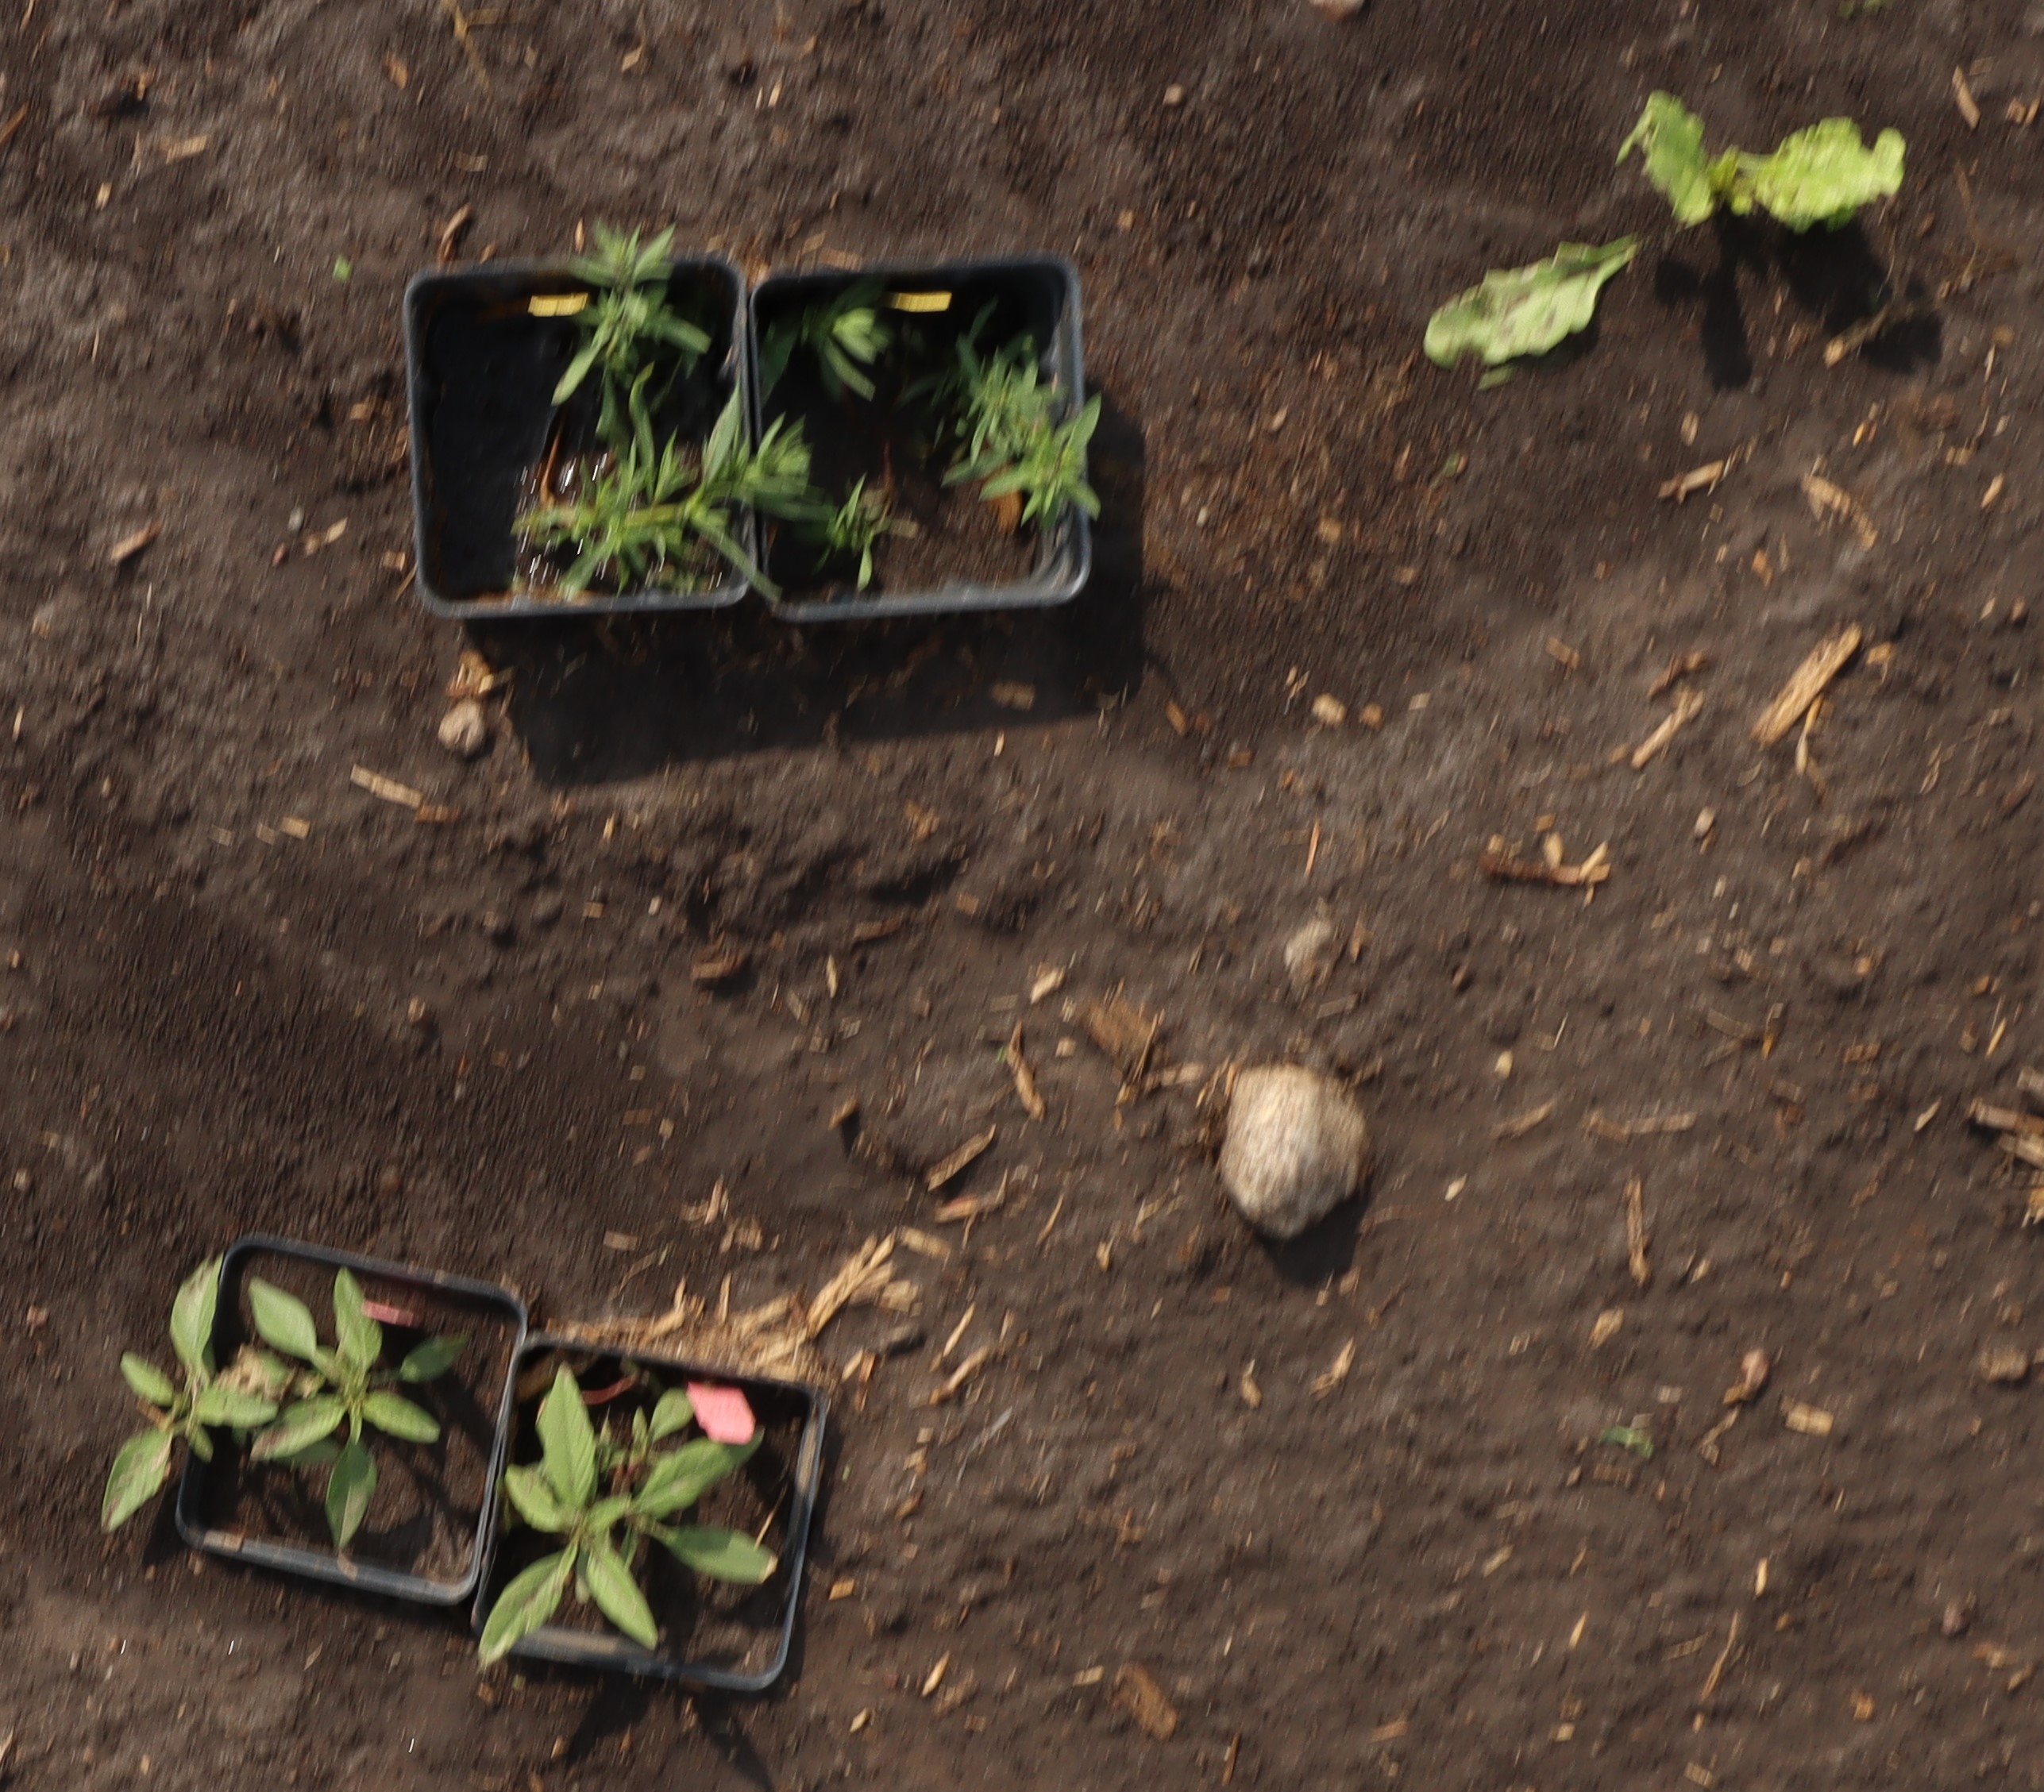
Crop: Sugar beet
Objects: Kochia, Kochia, Kochia, Waterhemp, Waterhemp, Sugar beet